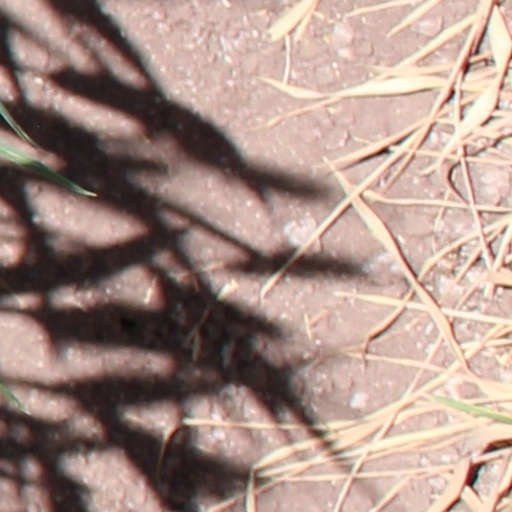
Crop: wheat